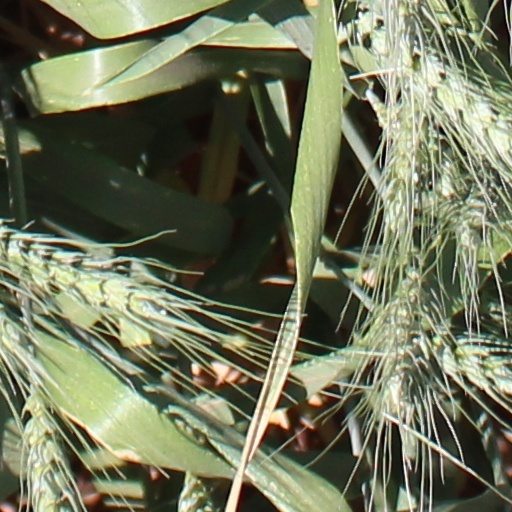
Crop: wheat